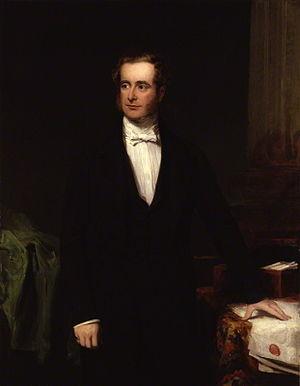
Le Secrétariat d'État à la guerre et aux colonies était un cabinet britannique responsable de l'armée et des colonies britanniques. Ce département fut créé en 1801. En 1854 il fut séparé en deux bureaux séparés : le Secrétaire d'État à la Guerre et Secrétariat d'État aux colonies.
Le secrétaire d'État aux Colonies était au Royaume-Uni de Grande-Bretagne le ministre chargé du Bureau des Colonies, lequel administrait l'Empire colonial britannique. Le poste a existé de 1768 à 1782 afin de gérer la crise avec les Treize colonies britanniques en Amérique du Nord puis de 1854 à 1966 pour l'ensemble des colonies du pays.
Henry Pelham Fiennes Pelham-Clinton, 5ᵉ duc de Newcastle-under-Lyne, KG, PC, appelé comte de Lincoln avant 1851, était un homme politique britannique.